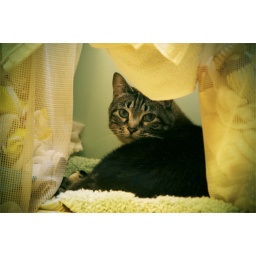
Hanging out in the dirty clothes hamper.